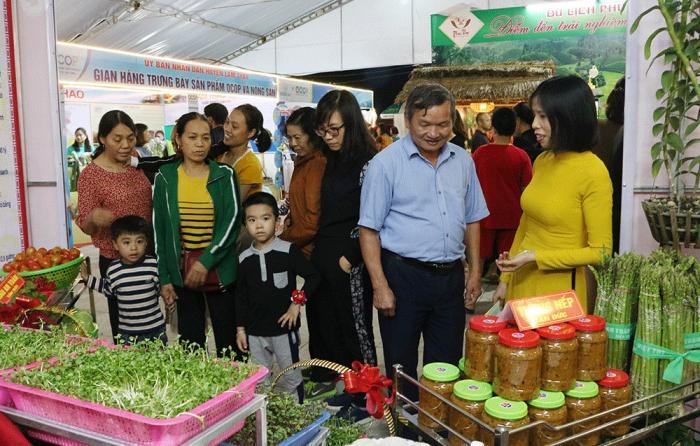
một người phụ nữ mặc áo dài màu vàng đang trao đổi với một người đàn ông mặc áo sơ mi màu xanh